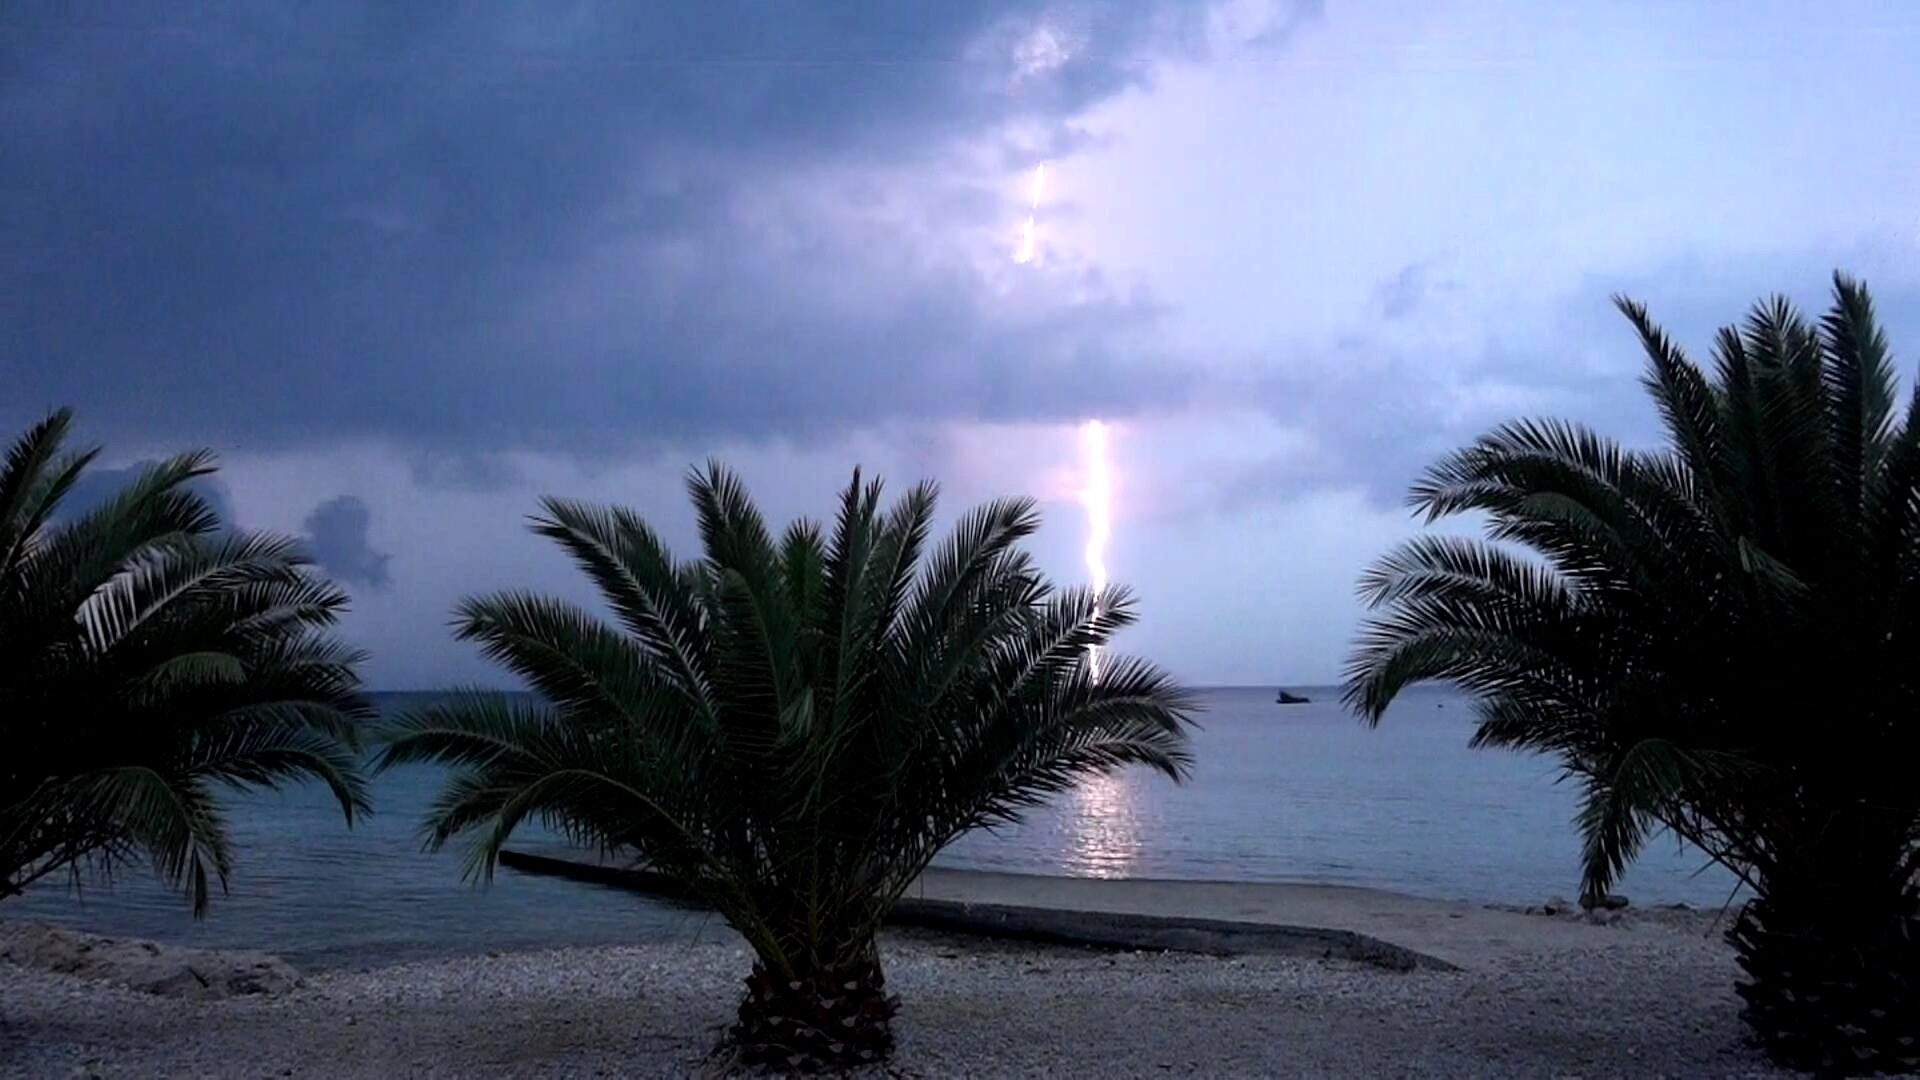
beach, sea, tree, nature, horizon, snow, cloud, plant, sky, sunrise, sunset, sunlight, morning, wind, dawn, dusk, evening, weather, storm, electricity, flash, thunderstorm, force of nature, summer thunderstorm, atmospheric phenomenon, woody plant, arecales, palm family